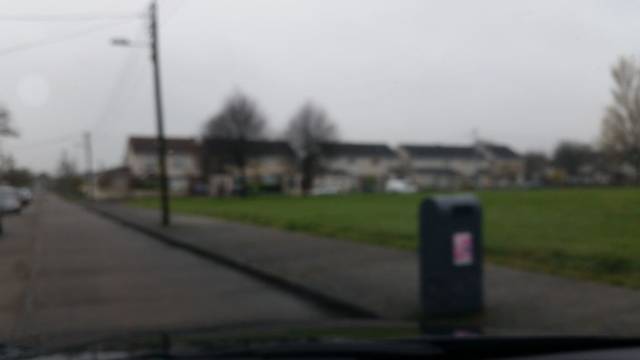
Region: Ireland
Coordinates: 53.391, -6.281